Nu Virgos

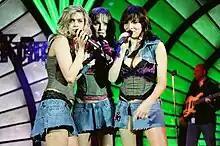

By early 2003, Vera Brezhneva had been cast as the new member of the group, and thus began the "golden" era of Nu Virgos. The group was made up of what was considered the "golden" group of soloists; Nadia Meiher, Vera Brezhneva, and Anna Sedokova. In the beginning of 2003, Nu Virgos released "Ne ostavlyay menya, lyubimiy" (“Don't Leave Me, Beloved”), complete with an eponymously titled video tape containing a collection of Nu Virgos' songs. They released "Stop! Snyato!" "(Stop! That's a wrap!)", which included five new songs along with seven remixes. They attended the Russian MUZ TV Awards, in which they won the “Soundtrack” award. In May, the group released the music video for the song "Ubey moyu podrugu" ("Kill My Girlfriend"). By the end of 2003, having completed their new album "Biologiya" "(Biology)", they entered the international music scene. Their first English-language album "Stop! Stop! Stop!" saw popularity in Israel, Japan, Taiwan, Thailand, Indonesia and Scandinavian countries. The songs "Okean i tri reki" ("Ocean and Three Rivers") and "Prityazhenya bolshe net" ("No Attraction Anymore"), both in collaboration with singer Valeriy Meladze, were also released. This was shortly followed by "Biologiya", with the last two music videos releasing in 2004. In the summer of 2004, Nu Virgos were awarded with the Russian music award "MUZ TV 2004" and completed a world tour spanning territories including South East Asia, Israel and America. In November, the group released two more songs; "Mir, o kotorom ja ne znala do tebya" and English version of the song; "Take You Back".